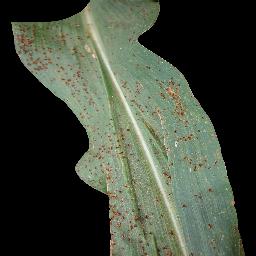
Label: Corn___Common_rust